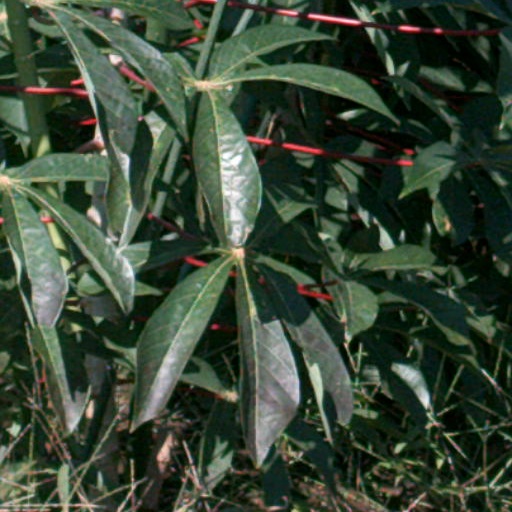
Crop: cassava